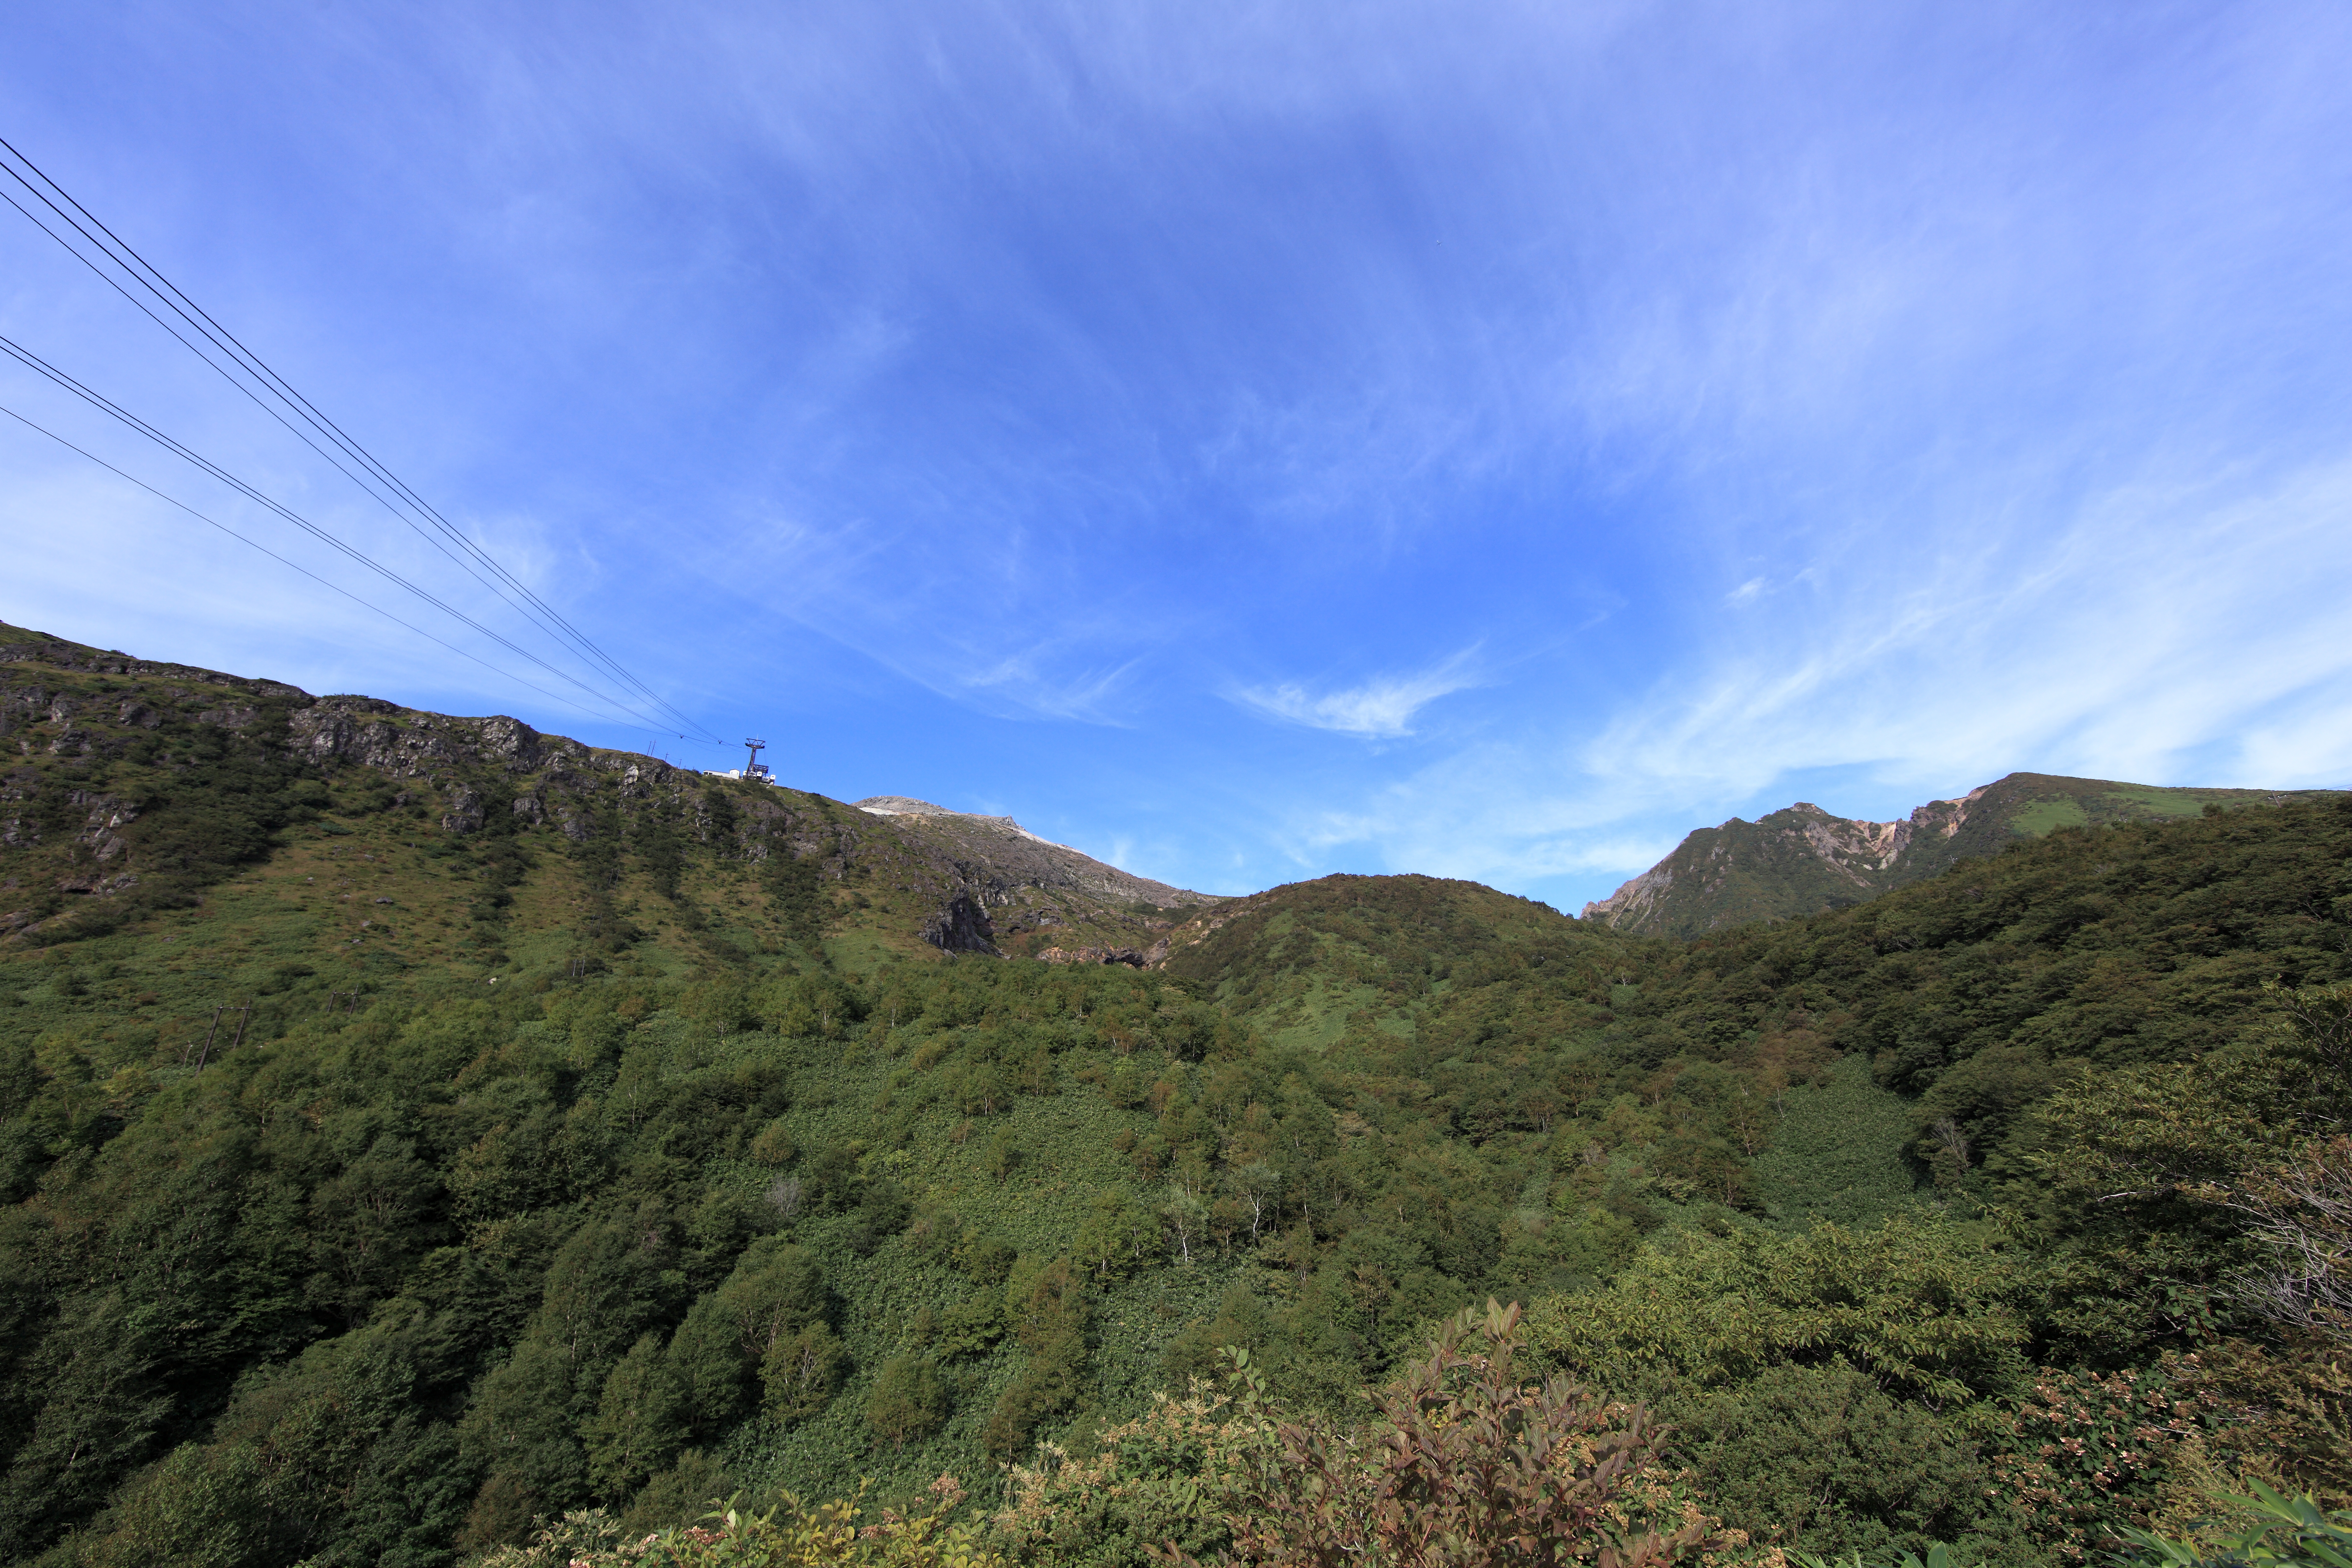
landscape, tree, nature, forest, wilderness, mountain, cloud, sky, meadow, hill, valley, mountain range, high, highland, ridge, summit, plateau, tochigi, 5d, hires, fell, markii, ecosystem, hi, res, resolution, nasu, nasuropeway, landform, mountain pass, geographical feature, mountainous landforms